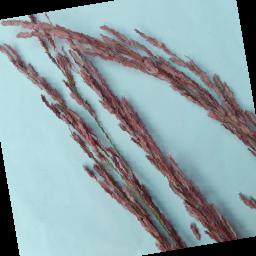
Label: Rice___Neck_Blast